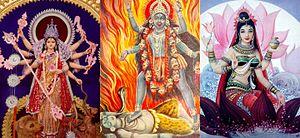
Le shaktisme est une des traditions de l'hindouisme dont les adeptes considèrent la Shakti comme étant l'Absolu, le Brahman : elle est représentée sous la forme d'une Déesse, Kâlî, Durgâ, Sarasvatî, Lakshmi, Bhâvanî ou Lajja Gauri. Pour les shaktas, la Déesse est supérieure à son époux qui ne peut exister sans le principe féminin immanent : c'est l'énergie féminine qui engendre inlassablement la Nature et nourrit l'ensemble des êtres.